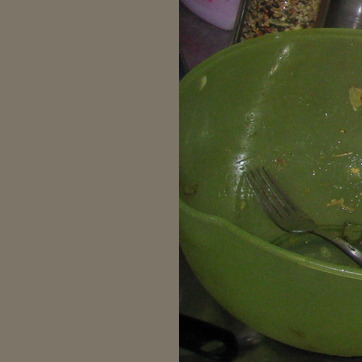
Material: plastic